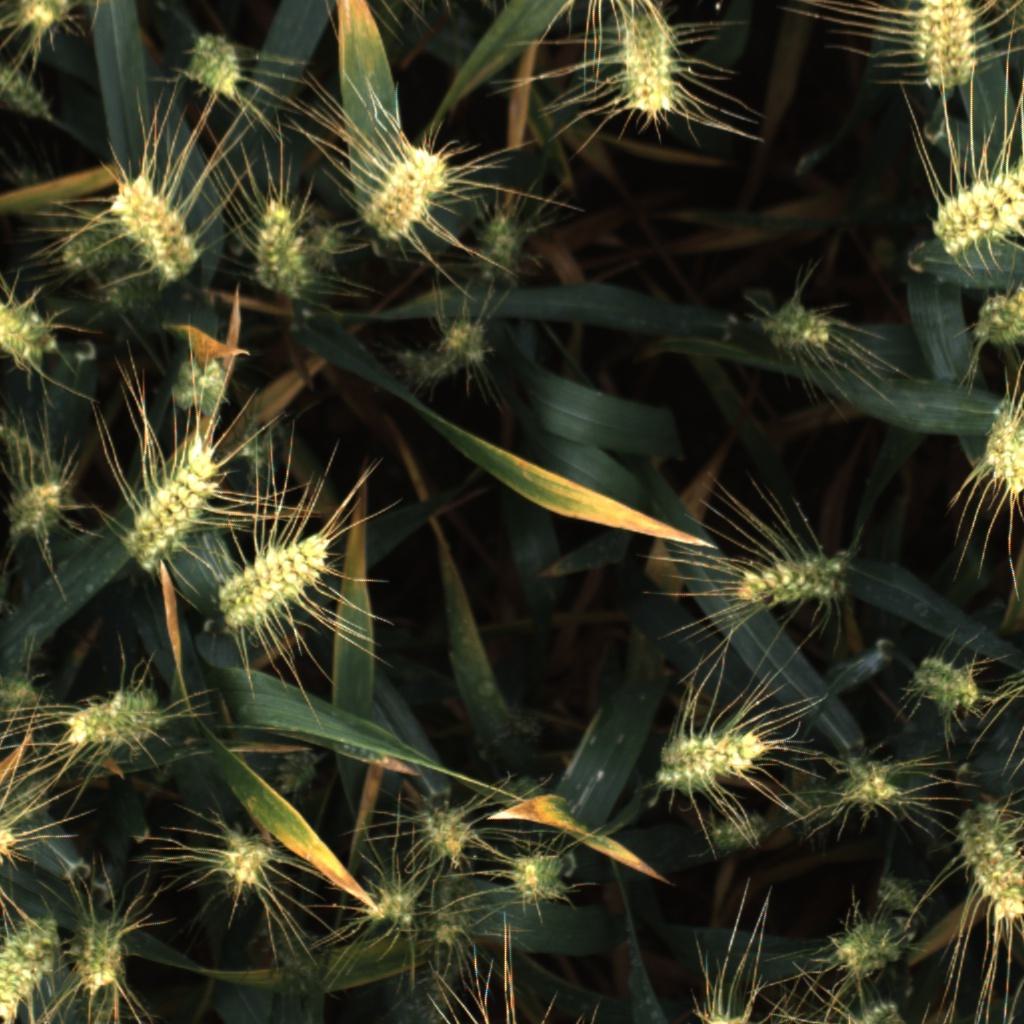
Country: UK
Location: Rothamsted
Wheat development stage: Filling - Ripening